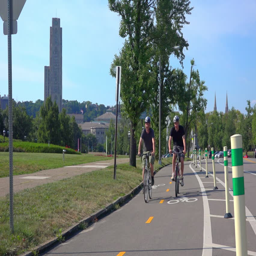
college - aged guys ride their bicycles in a bike lane .